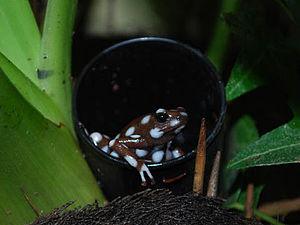
Excidobates mysteriosus est une espèce d'amphibiens de la famille des Dendrobatidae.